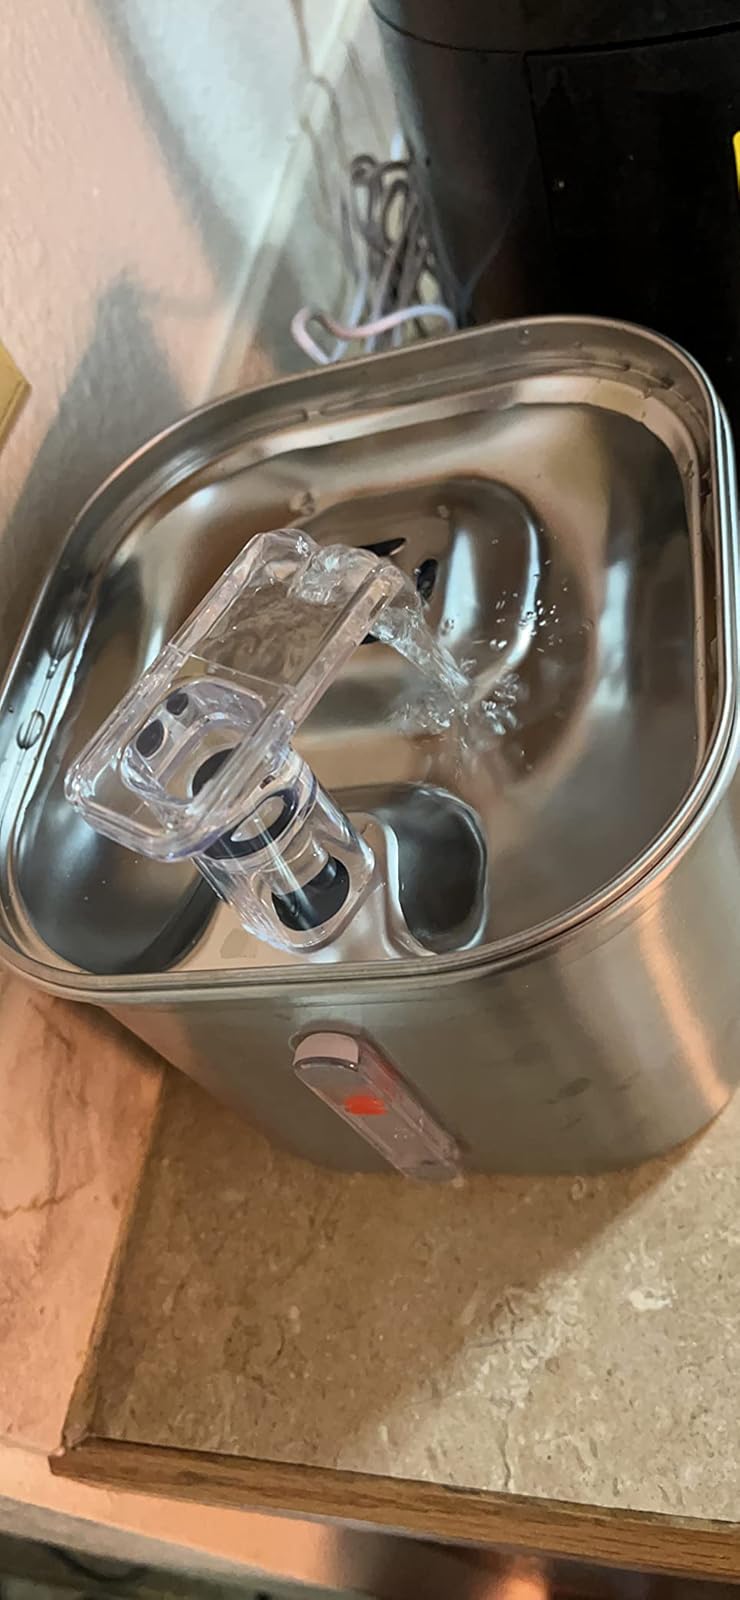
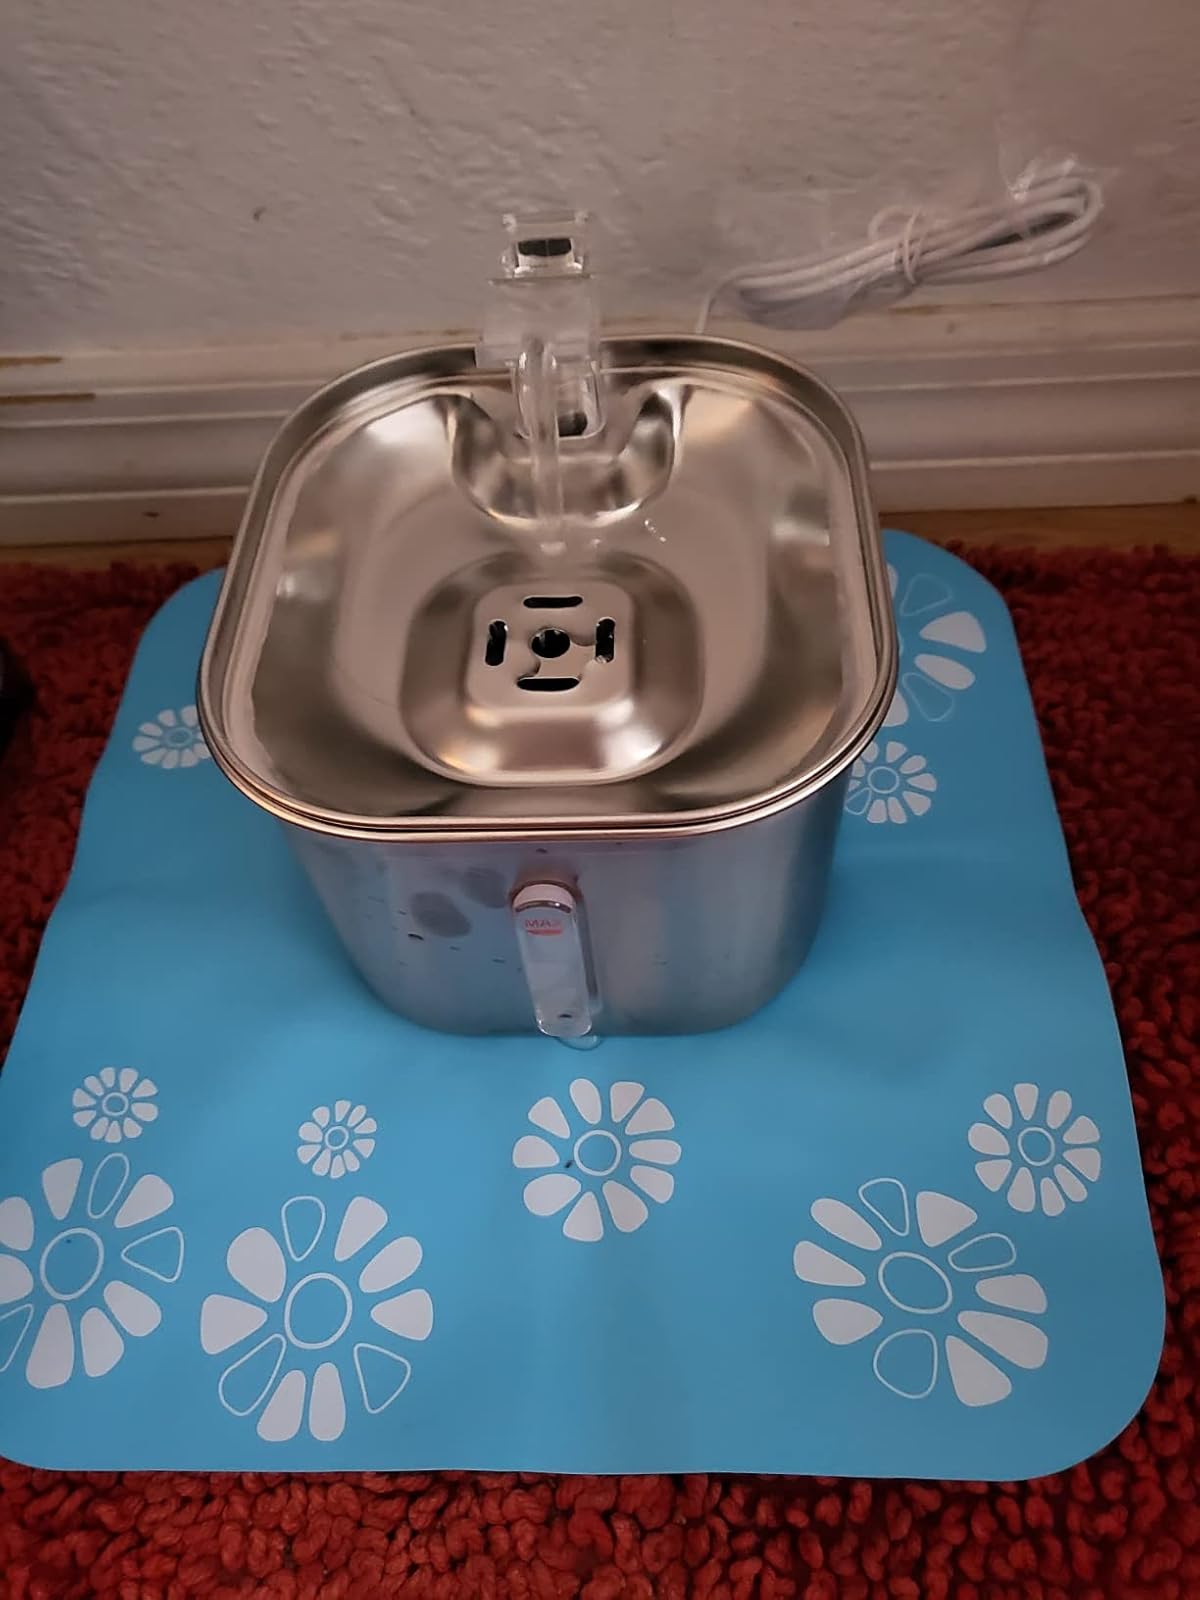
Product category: items_bowl
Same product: yes